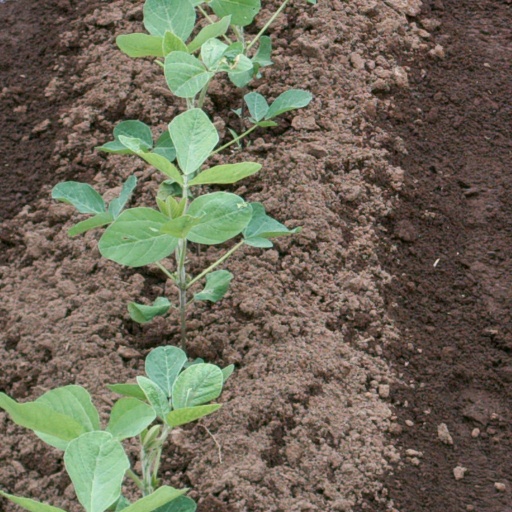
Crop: soybean